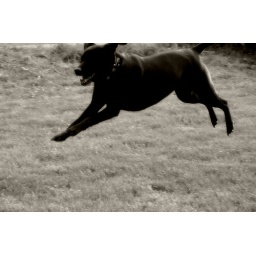
Bela stole Toby's ball and then ran around like a crazy dog for the next 10 minutes.